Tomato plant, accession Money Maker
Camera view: bottom (45 deg); turntable rotation: 180 degrees
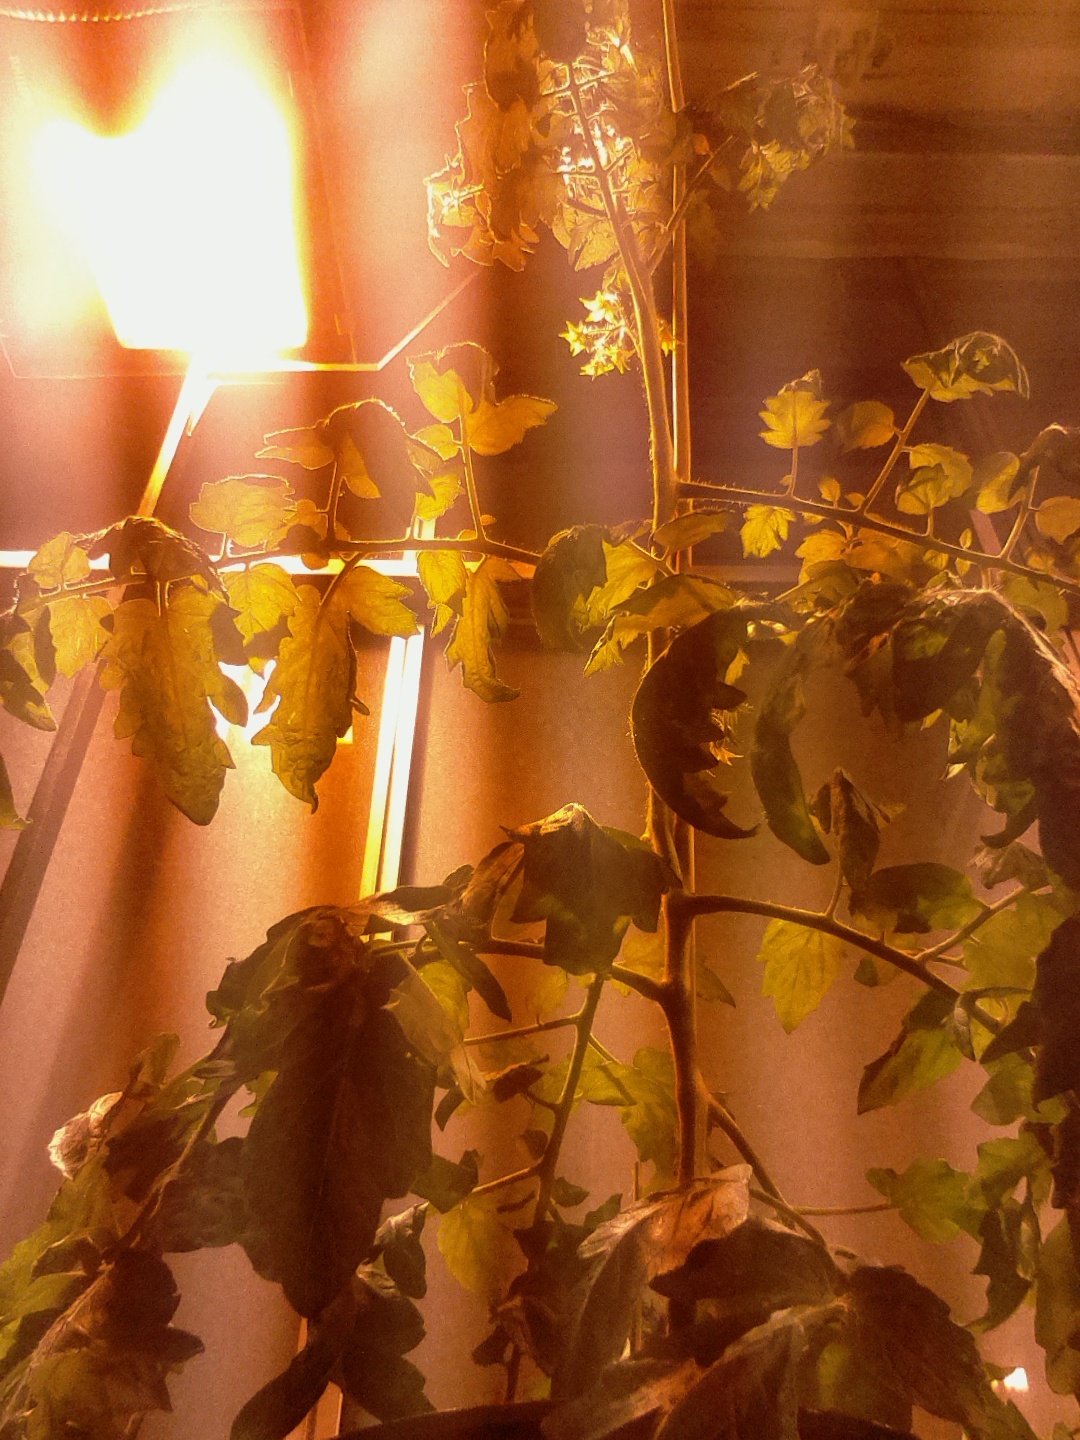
BBCH growth stage 68: Full flowering, 80%-90% of flowers open, more petals falling